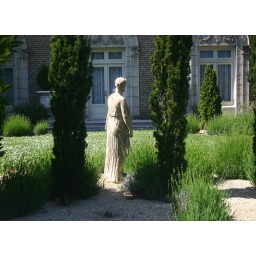
The houses in this block on this street are incredible.